Chippenham

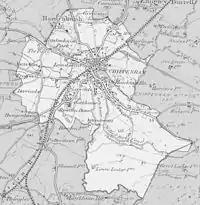
An OS map of Chippenham from 1896

A branch to Chippenham off the Wilts & Berks Canal was built in 1798, terminating at a wharf at Timber Street near the marketplace; the main commodity traded was coal. The site of the wharf is now the town's bus station, and part of Pewsham Way follows the line of the branch. The Great Western Railway arrived in Chippenham in 1841, and in turn attracted many new businesses. The arrival of these businesses required new housing which led to the expansion of the town into land north of the railway, which in turn led to the growth of further industries to support the building work.